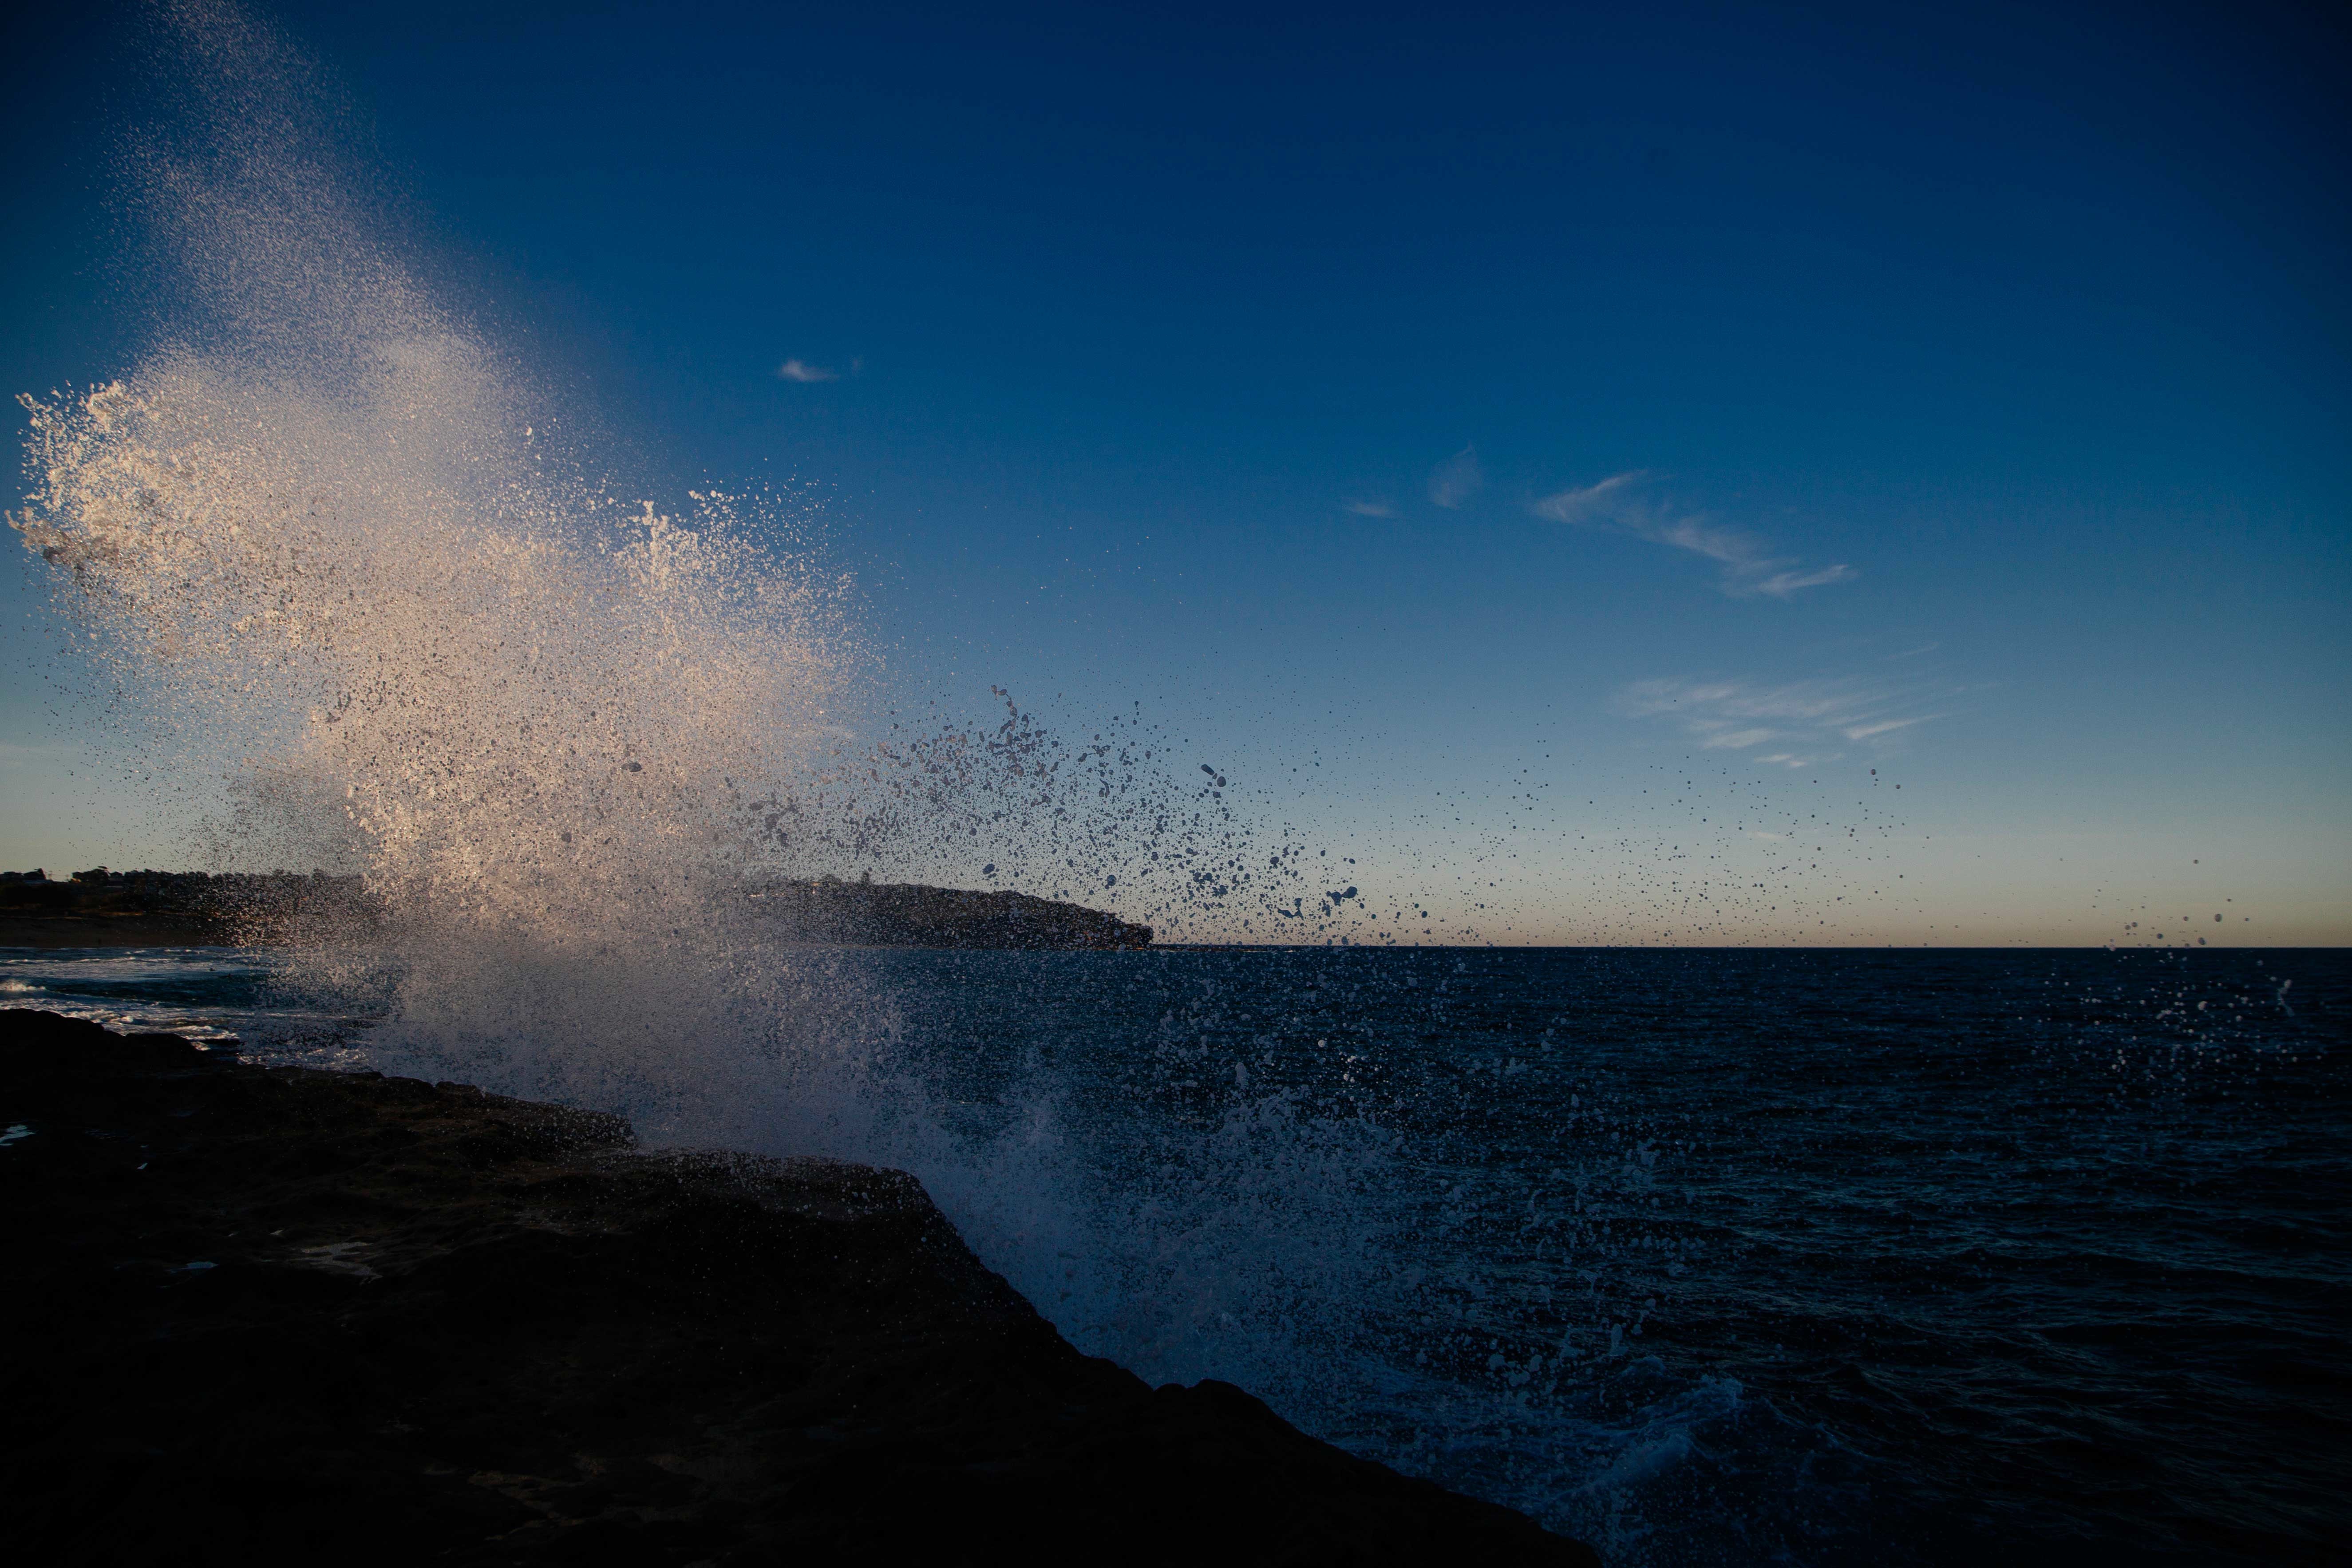
beach, sea, coast, water, ocean, horizon, light, cloud, sky, sunrise, night, sunlight, morning, shore, wave, dawn, atmosphere, dusk, evening, reflection, moonlight, body of water, atmospheric phenomenon, atmosphere of earth, wind wave